Ashford, Surrey

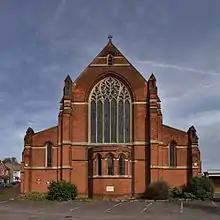
St Hilda's Church of England parish church

The present Church of England parish church of St Matthew in Church Road was built in 1856–58 with financial help from the Welsh School. It was sited some yards west of Ashford's earlier parish church of St Michael, parts of which were Norman. St Michael's was demolished, but internal monuments and a 12th-century arch from it were incorporated into St Matthew's. William Butterfield designed St Matthew's in a Gothic Revival style. The tower was not completed until 1865.